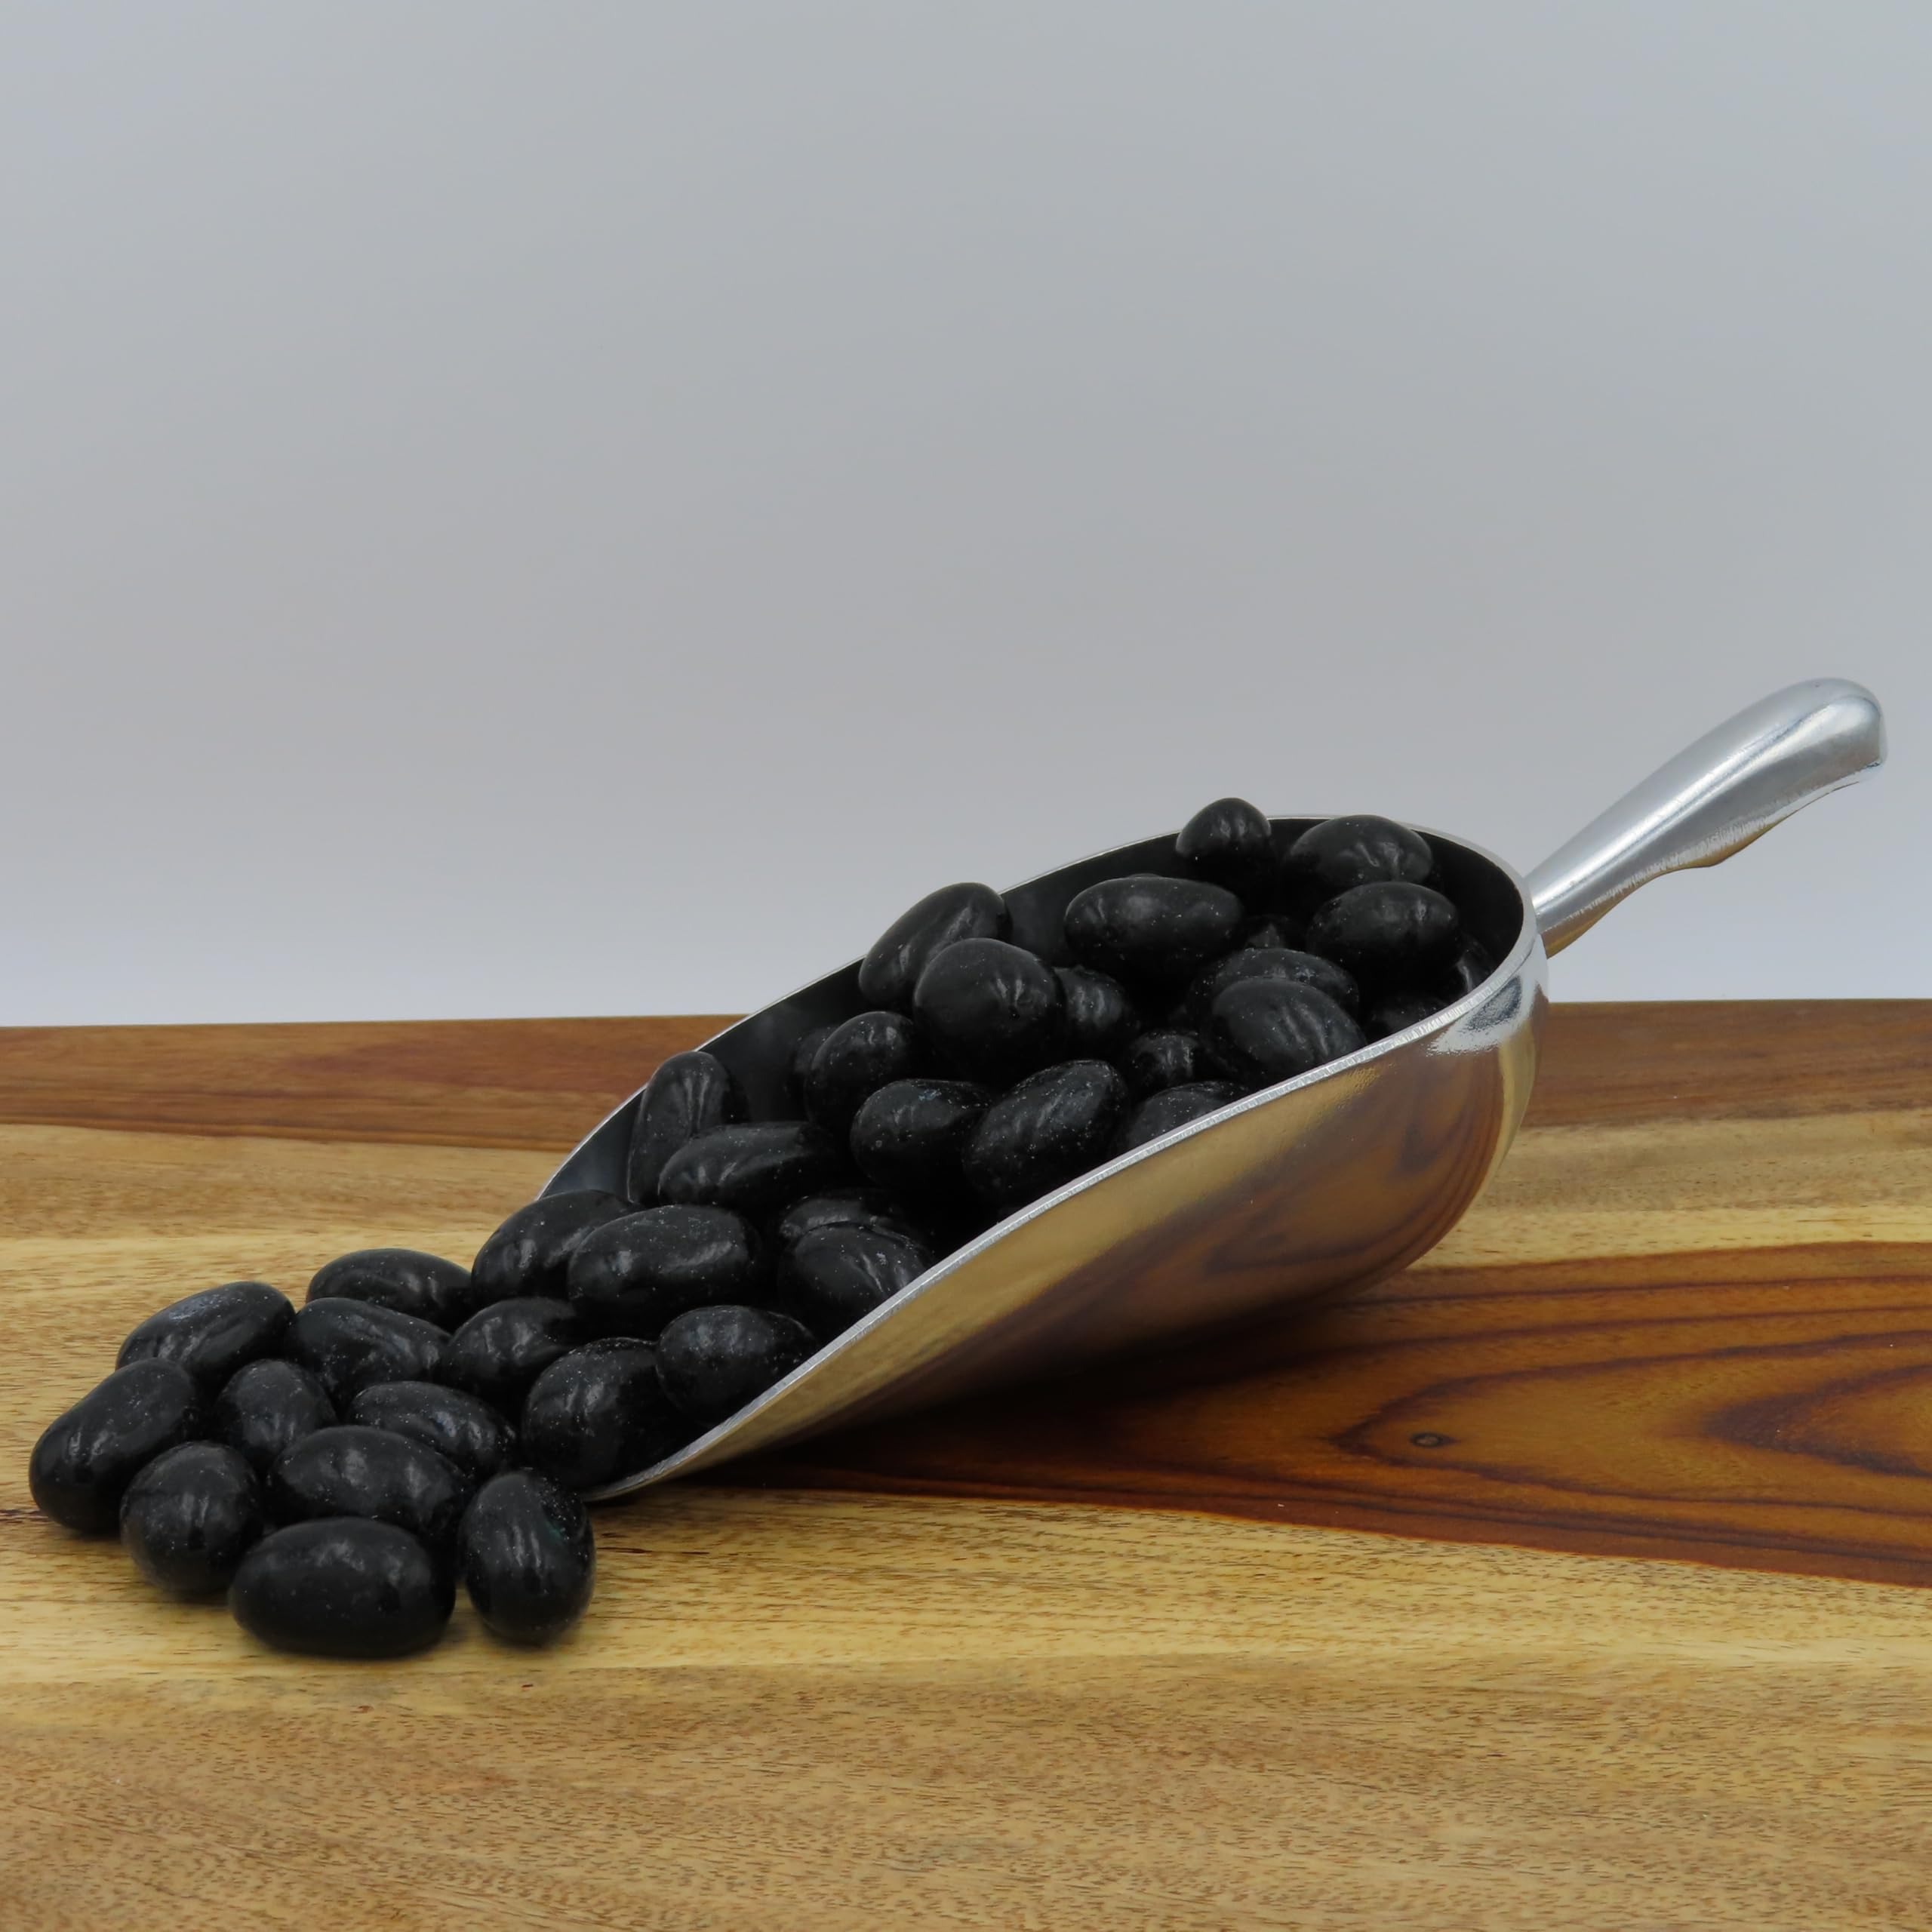
Item Name: Beulah's Jumbo Licorice Jelly Beans, 1 Pound Package, 80 Pieces of Candy
Bullet Point 1: Refreshing Licorice Flavor
Bullet Point 2: Chewy & Plump
Bullet Point 3: 1 inch long
Product Description: Packaged in bulk, these Jumbo Licorice Jelly Beans are a great snack. Share with family and friends or enjoy for yourself.
Value: 16.0
Unit: Ounce

Price: 21.48